European Broadcasting Union

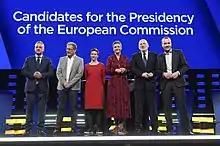
European Commission presidency candidates at "Eurovision Debate" (May 2019). Left to right: Zahradil, Cué, Keller, Vestager, Timmermans, Weber.

EBU members are public service media (PSM) broadcasters established by law but are non-partisan, independent, and run for the benefit of society as a whole.